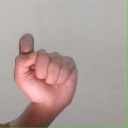
अक्षर: घ